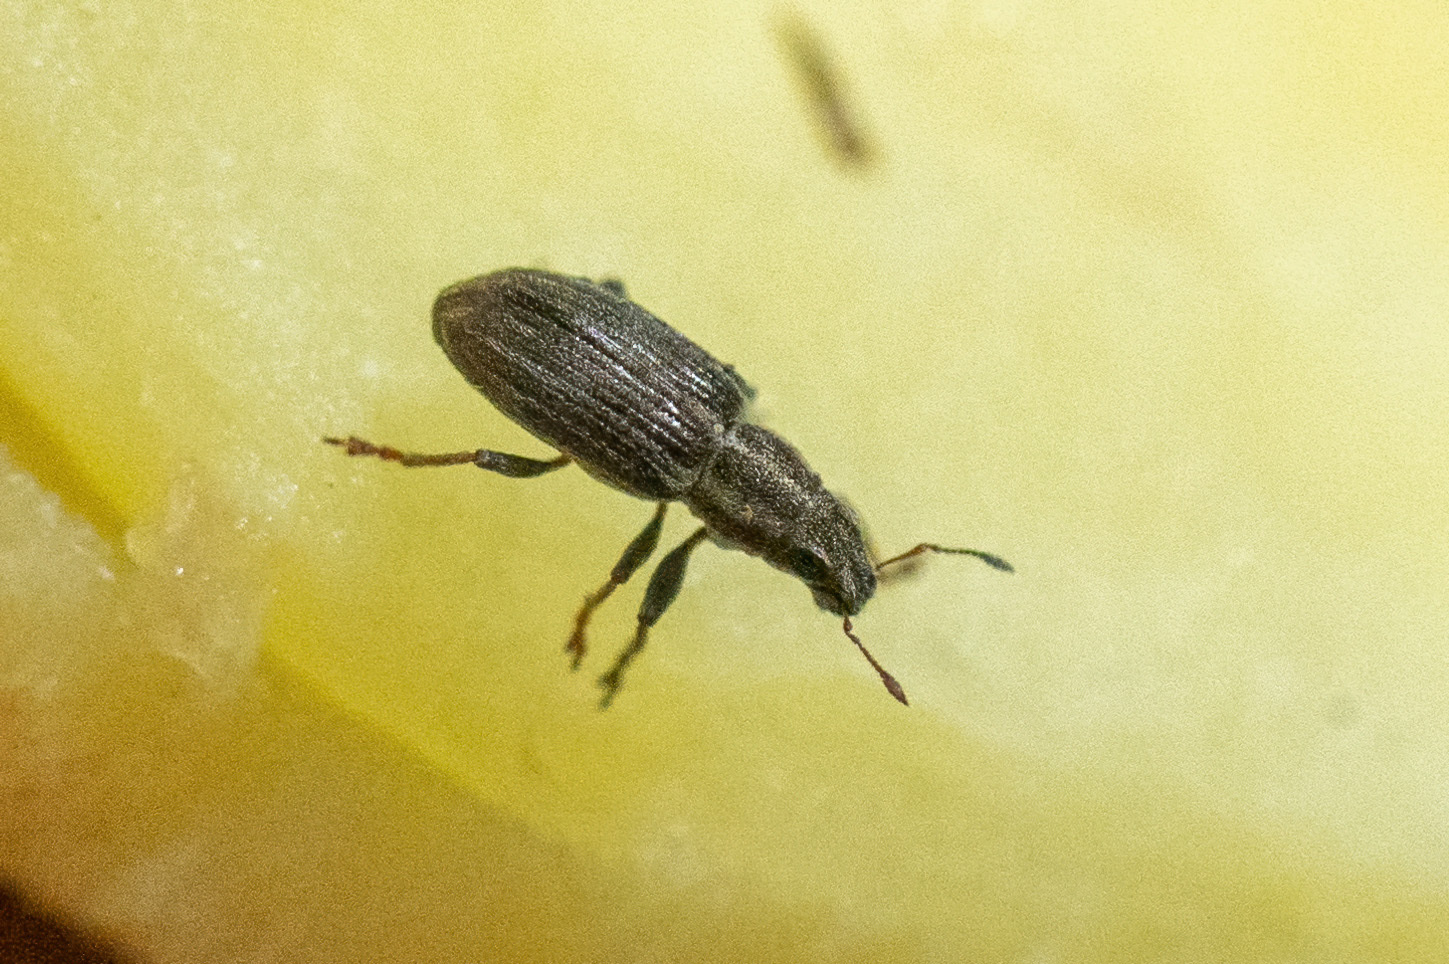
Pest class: pea_leaf_weevil